Yuze-Onsen Station

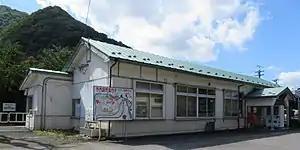
Yuze-Onsen Station in August 2006

is a JR East railway station located in the city of Kazuno, Akita Prefecture, Japan.